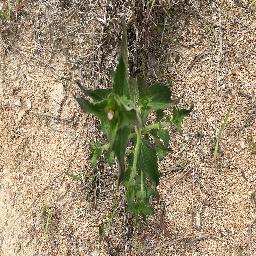
Label: siam_weed